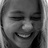
Emotion: happy